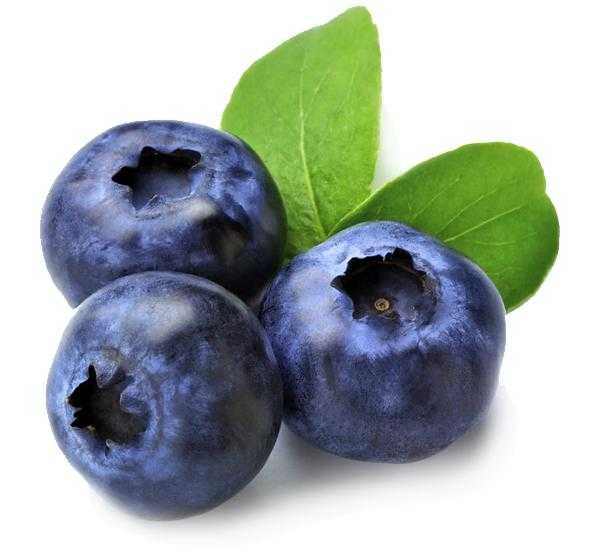
Label: Blueberry